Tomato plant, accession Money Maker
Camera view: vertical (180 deg); turntable rotation: 330 degrees
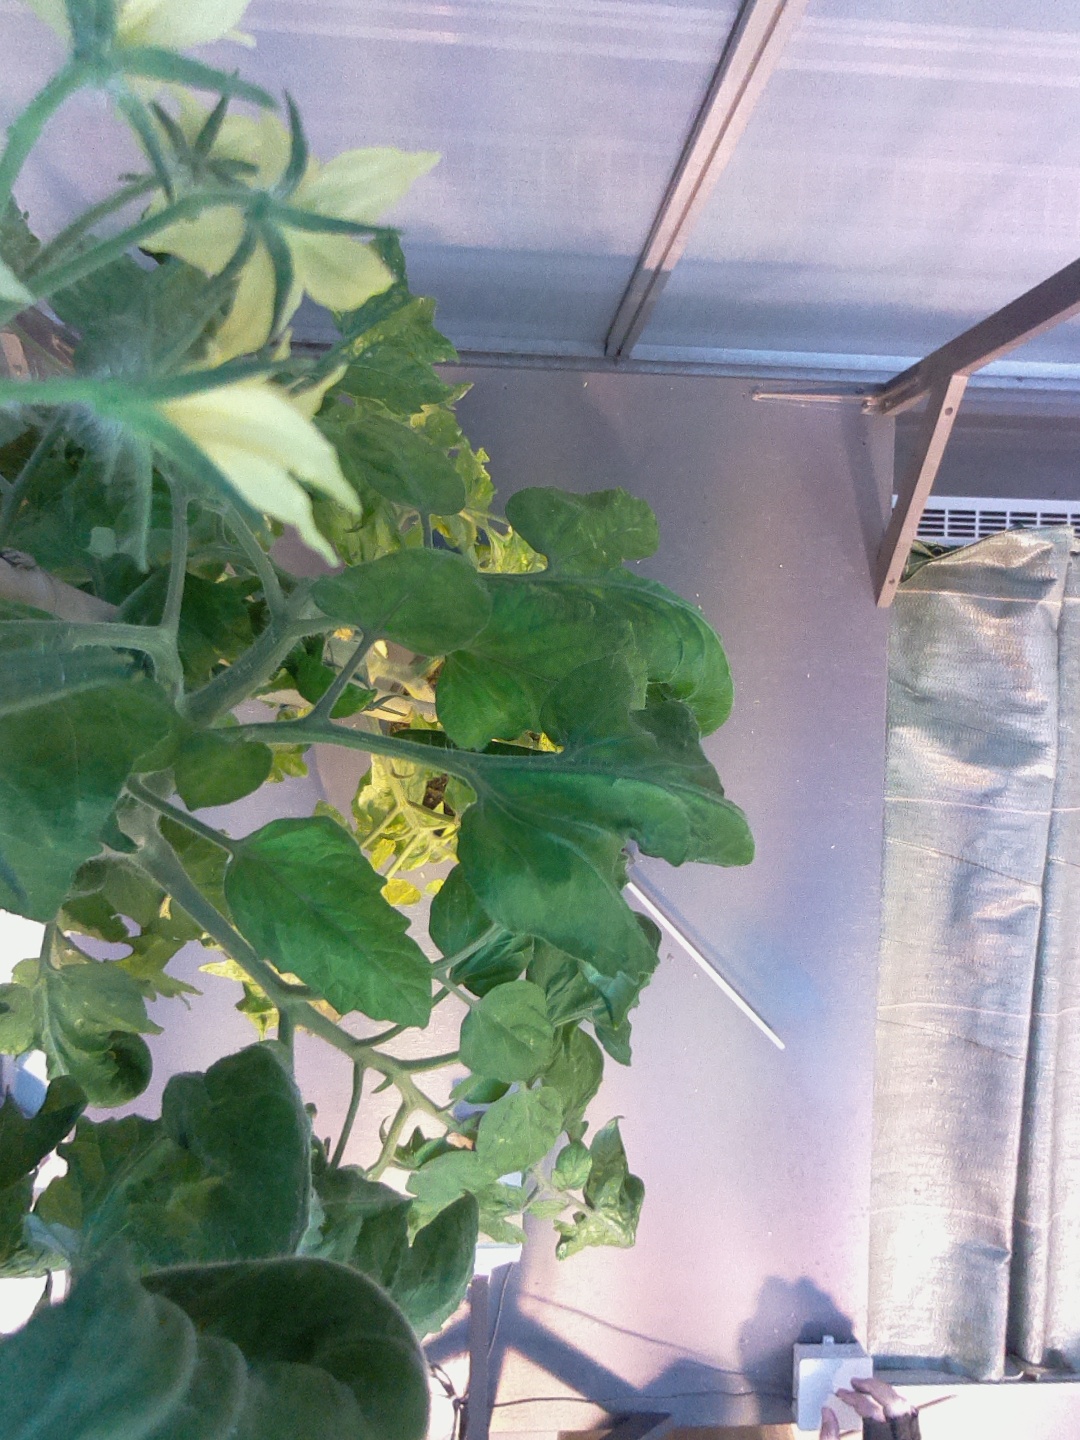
BBCH growth stage 70: Fruits at the main stem or branches visibles